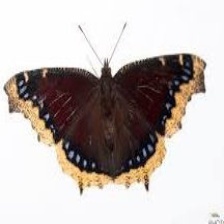
Species: MOURNING CLOAK
Butterfly family (ImageNet category): admiral